Under stjernerne på himlen

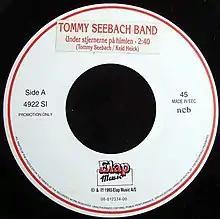

"Under stjernerne på himlen" ("Under the stars of the sky") was the entry in the Eurovision Song Contest 1993, performed in Danish by the Tommy Seebach Band.